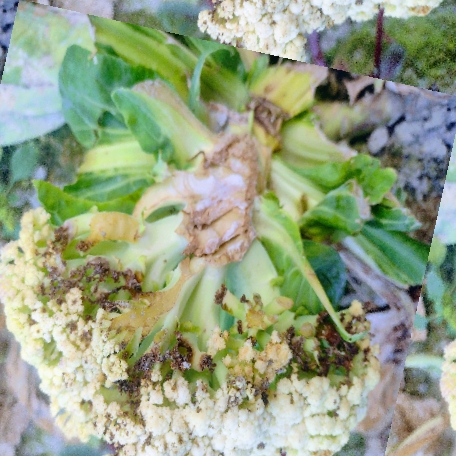
Label: Bacterial spot rot